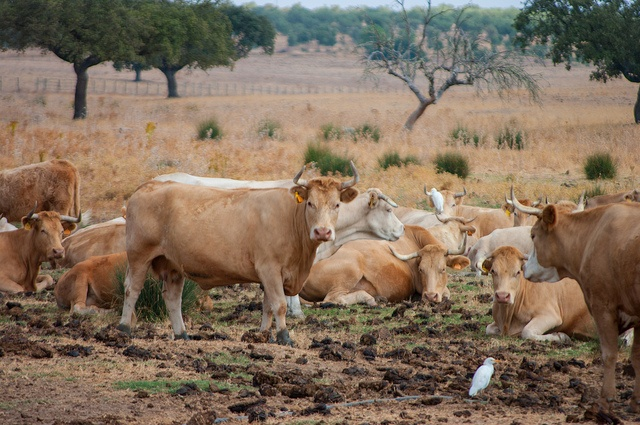
A herd of cattle laying around grazing in a dry grass field.
a herd of steer in a wild deserted field.
A herd of cattle relaxing on a grassland.
A group of cows laying in a field.
A herd of cows sits in a field.